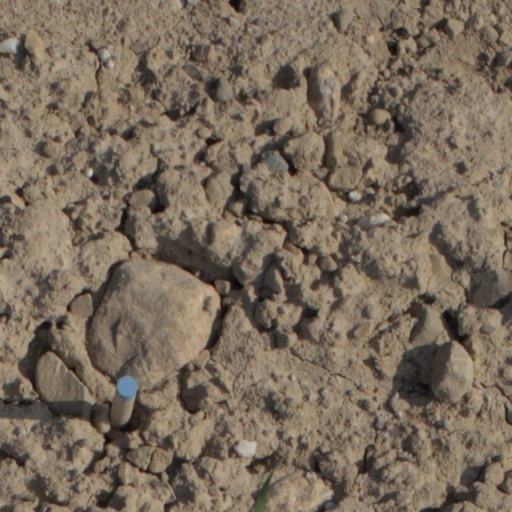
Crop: wheat